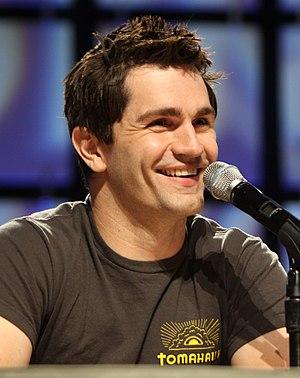
Smallville est une série télévisée de science-fiction américaine en 218 épisodes de 42 minutes créée par Alfred Gough et Miles Millar, qui raconte la jeunesse de Superman et qui a été diffusée du 16 octobre 2001 au 11 mai 2006 sur The WB puis du 28 septembre 2006 au 13 mai 2011 sur The CW.